Duran Esmoris Residencia

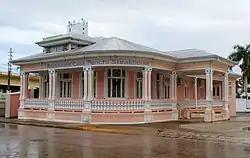
Duran Esmoris Residence in 2017

Duran Esmoris Residencia is a building in Mayagüez, Puerto Rico, situated on less than an acre of land on Mendez Vigo Street. Its foundation is concrete, its roof metal and zinc. Designed by architect Luis Fernando Nieva, the building is generally rectangular in shape. Built in 1921, the people who lived in the residence were prominent members of the municipality of Mayagüez. Columns with ornate carvings separate the main rooms. The ground level is 3 feet off the ground, the veranda circles around the building.